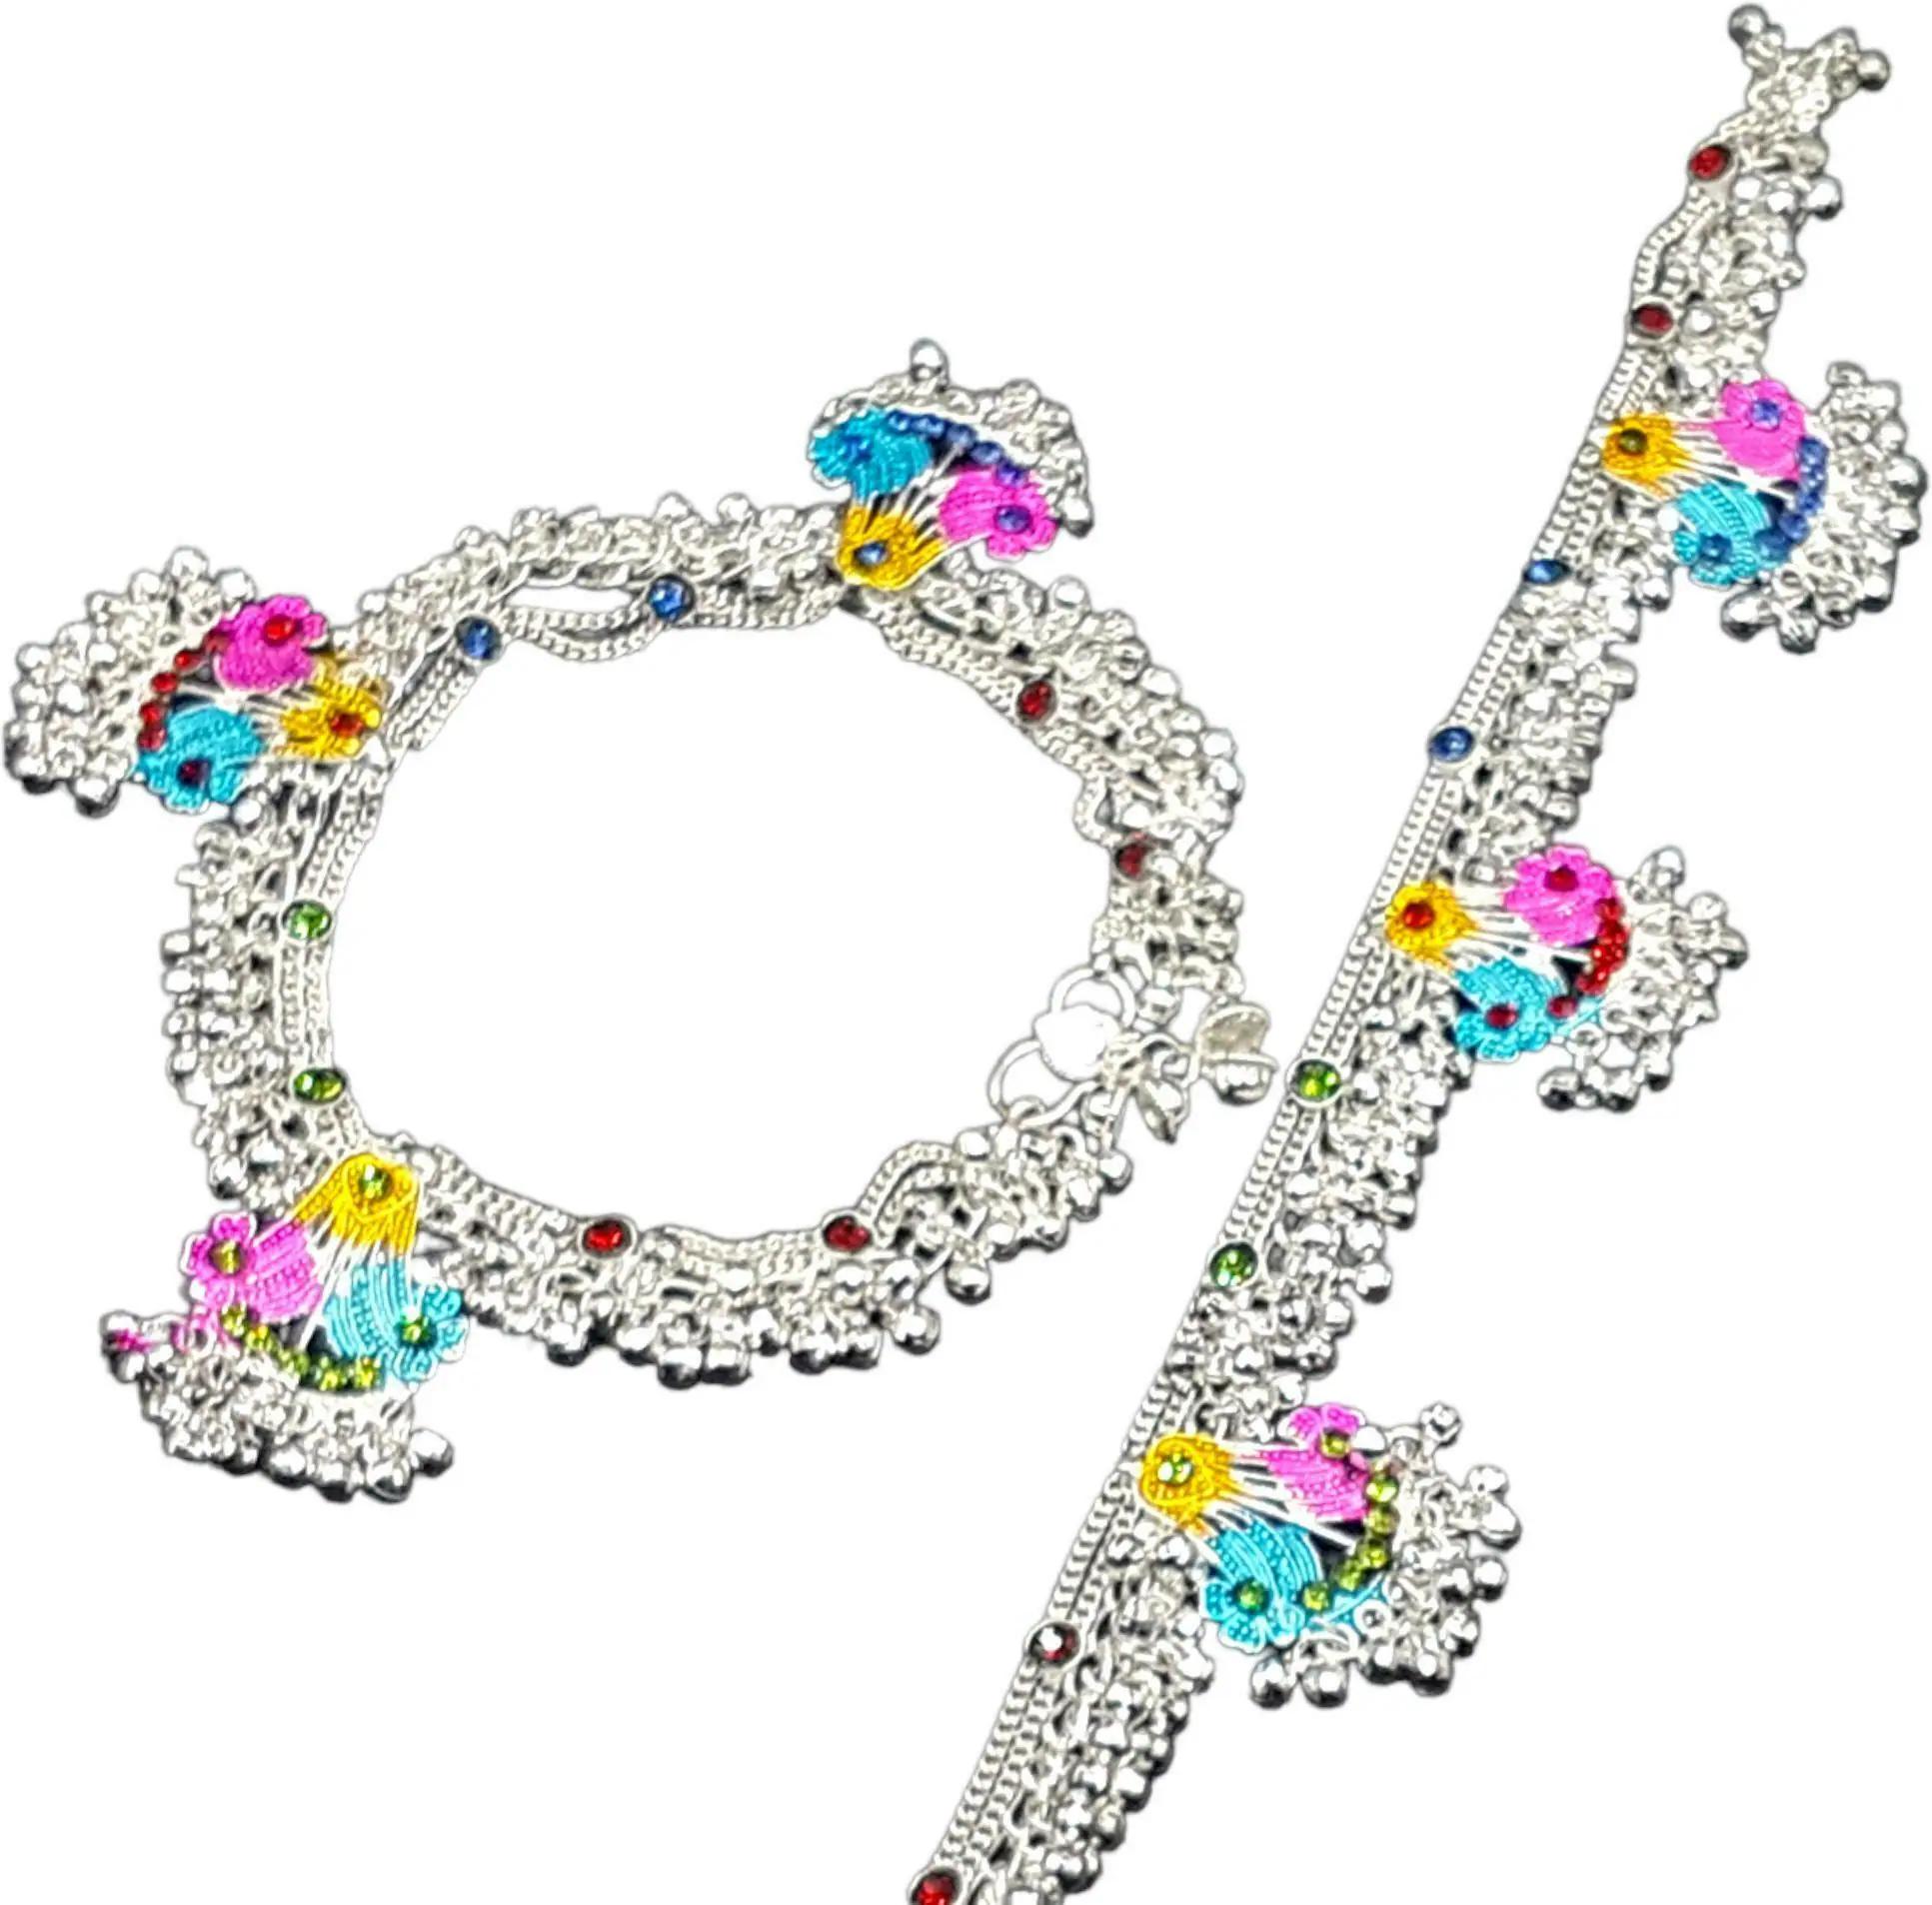
BR Ornaments Sizzling Chunky Women Anklets & Toe Rings Alloy Anklet (Pack of 2)
Type: Anklet
Brand: BR Ornaments
Price: Rs. 399
 This silver anklet looks good with all indian outfitsor traditional outfits suitable girls and women of all ages. grab this pair of anklets, you will feel stylish ankle and shining silver anklet will make beautiful, you must buy the sns traders anklets you will never go wrong with the latest design, fancy anklets in silver jewellery.